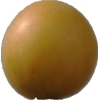
Label: cherry_wax